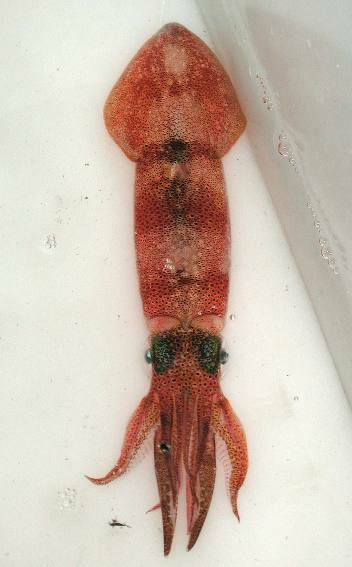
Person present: No